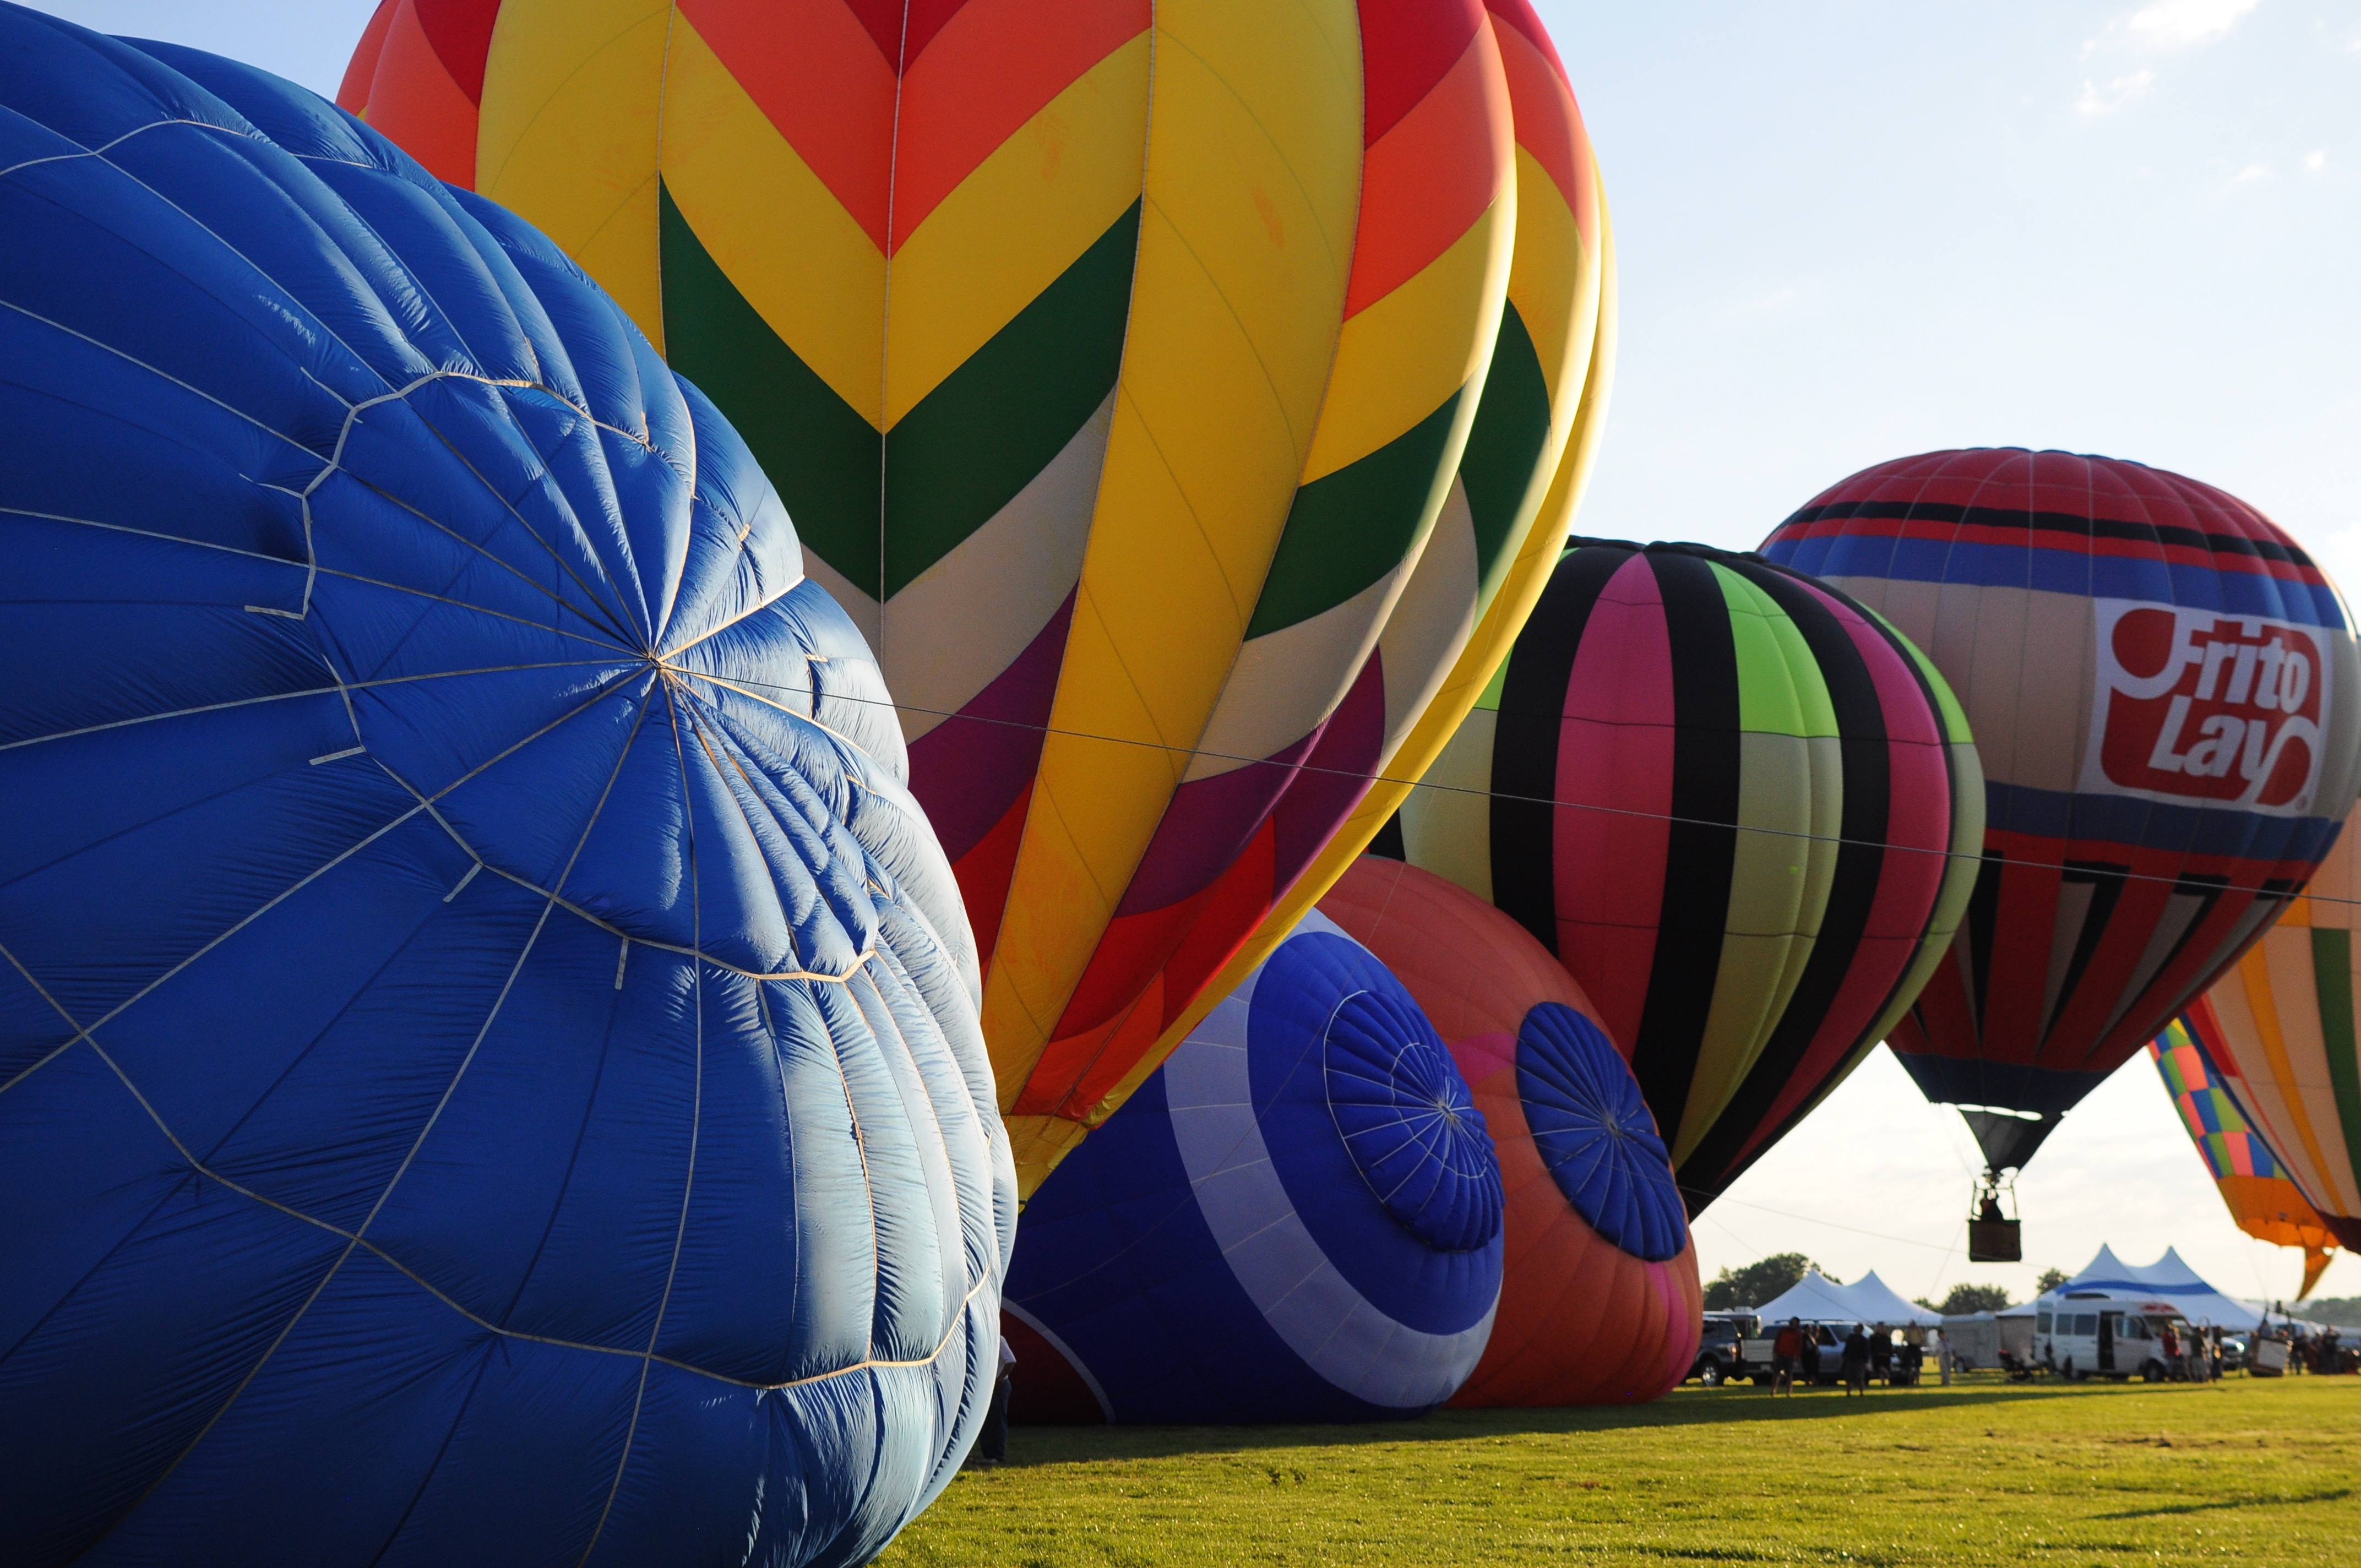
balloon, hot air balloon, aircraft, vehicle, toy, hot air ballooning, atmosphere of earth, executive car